Pedro Muñoz

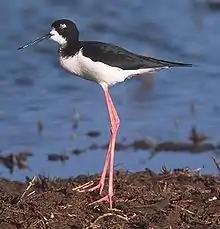
a black-necked stilt stands on disproportionately long legs

In the fringes of rushes and sedges there are many ducks, like the mallard. Sedentary birds who nest and winter on the lake are sometimes seen, including the black-necked grebe, the coot and the common pochard. Other more common birds which overwinter on the lakes are the shoveler duck, the northern pintail, the eurasian teal and the little grebe. In areas of thicker vegetation the purple heron nests during spring and migrates in August to over-winter in other places. In the salty areas are wading birds such as the black-winged stilt and the avocet.